Dominic Bruce

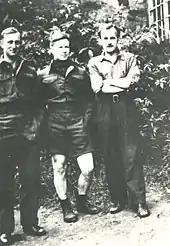
Bruce (on right) during his imprisonment in Spangenberg

On 23 June 1941, Bruce was sent to Oflag IX-A/H, a German prisoner-of-war camp at Spangenberg Castle. Spangenberg Castle is a "schloss" above the small German town of Spangenberg in the North Hesse county of Schwalm-Eder-Kreis.